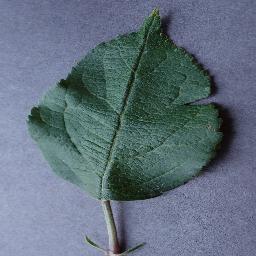
Label: Apple___healthy